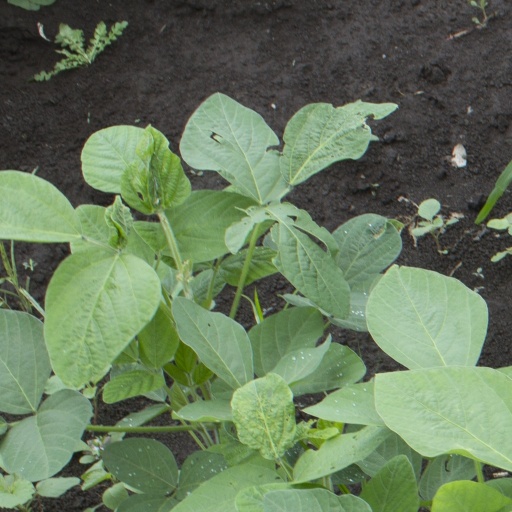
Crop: soybean